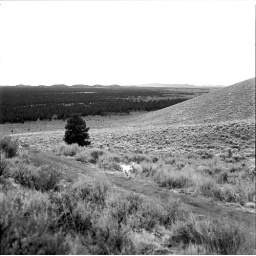
Followed one of the many dirt roads out East of Bend and let the dogs run around for a while.